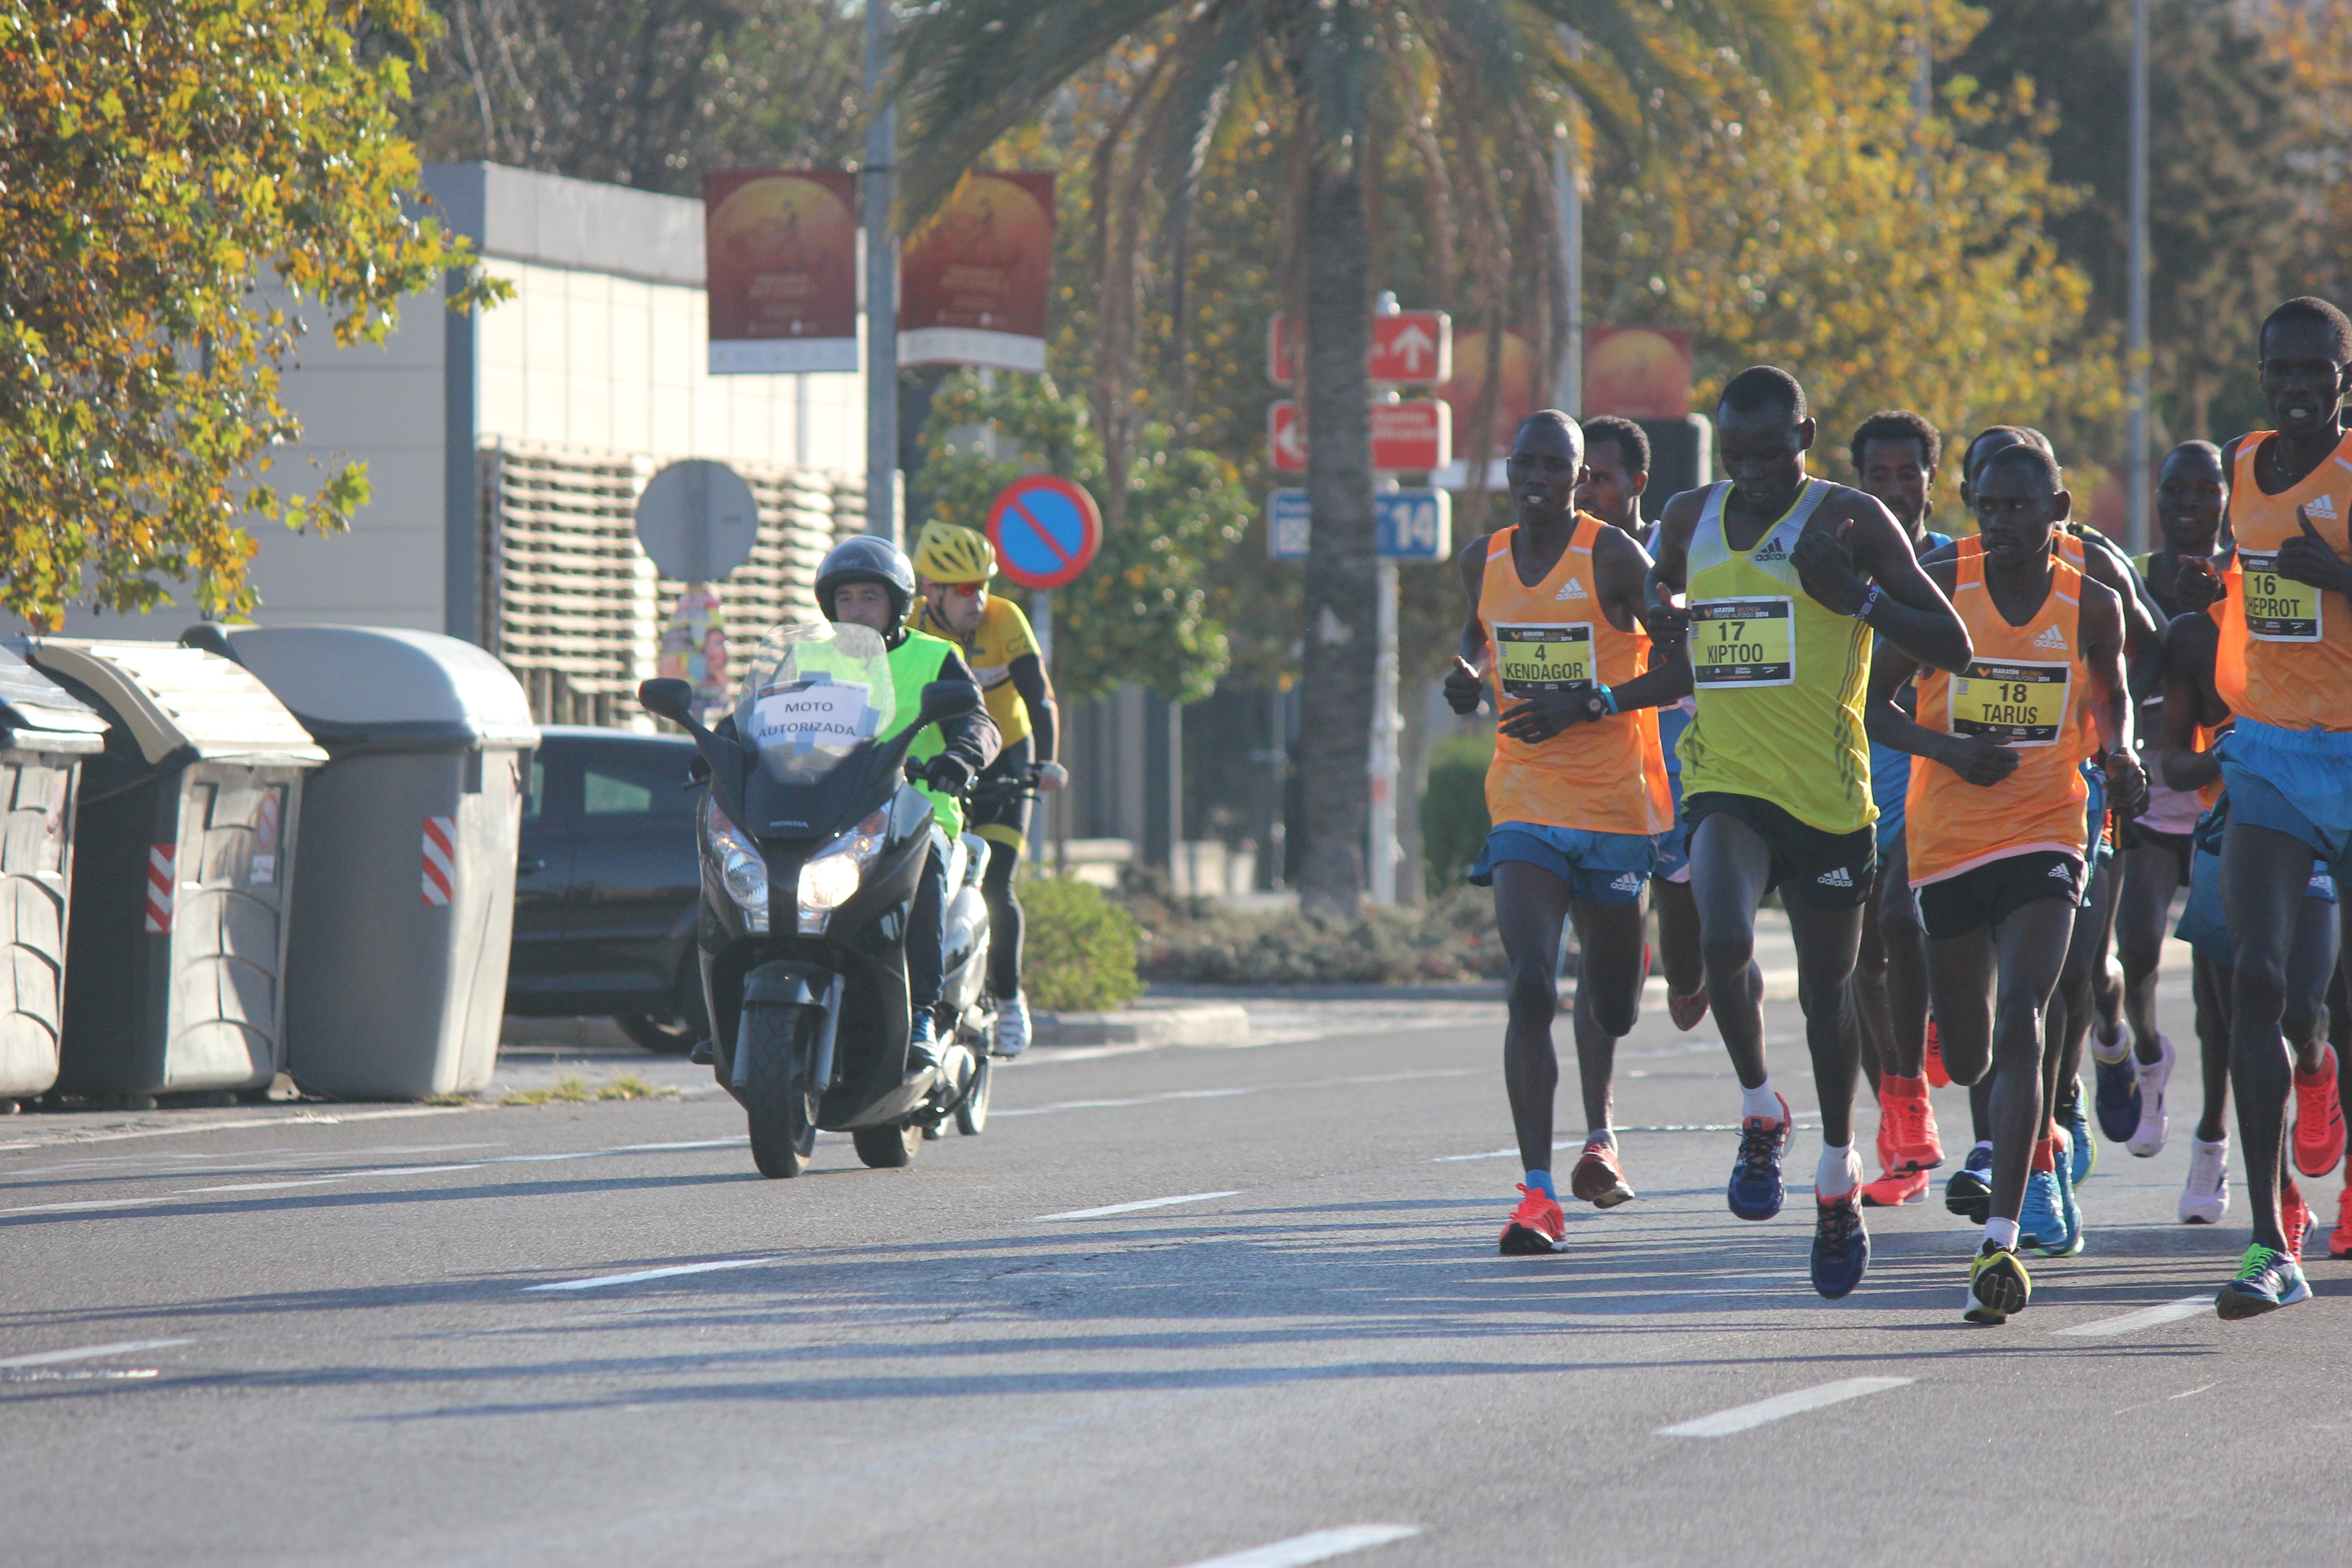
pedestrian, person, sport, running, run, recreation, cycling, race, marathon, spain, sports, endurance, athletics, valence, physical exercise, outdoor recreation, human action, endurance sports, duathlon, track and field athletics, long distance running